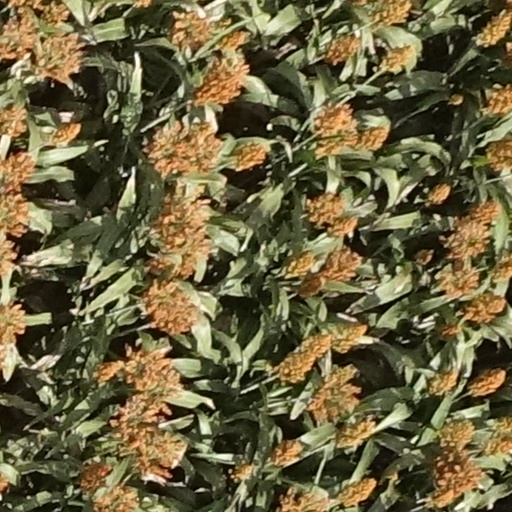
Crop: sorghum